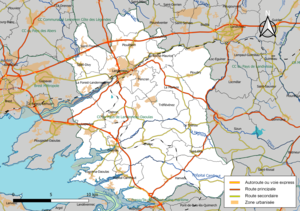
Carte géographique de la Communauté de communes du Pays de Landerneau-Daoulas, département du Finistère, France. Composition au 1er janvier 2019.
La Communauté de communes du Pays de Landerneau-Daoulas est une communauté de communes française, située dans le département du Finistère et la région Bretagne.